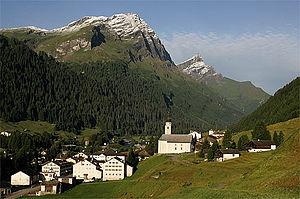
Les plus beaux Villages de Suisse est une association suisse créée en 2015 pour promouvoir, diffuser et préserver le patrimoine culturel, naturel et rural des villages suisses. L'association est fondée sur le modèle français de l'association Les Plus Beaux Villages de France créée en 1982.